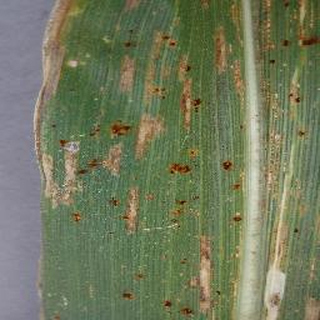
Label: corn_cercospora_leaf_spot